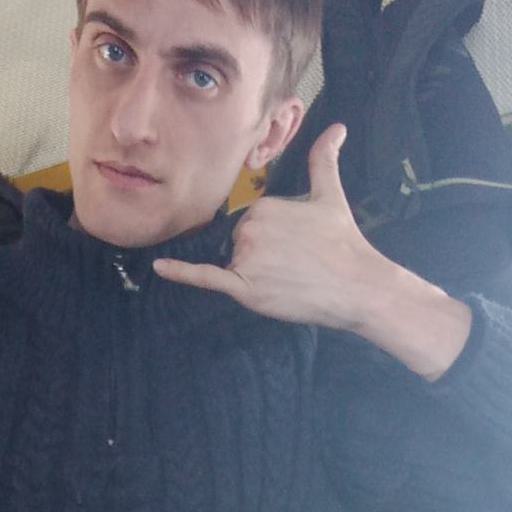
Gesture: call